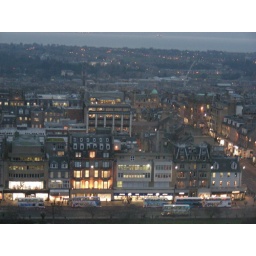
looks like the little train cities that people put around their christmas trees